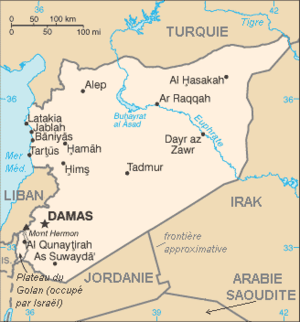
L'expression Bec de canard désigne l’extrémité Nord-Est du territoire syrien située entre les frontières avec la Turquie et l’Irak, dans l’ancienne province de Djézireh, actuel gouvernorat d'Al-Hasaka.
La Syrie, en forme longue la République arabe syrienne, est un pays d'Asie de l'Ouest situé sur la côte orientale de la mer Méditerranée. Elle possède des frontières terrestres avec la Turquie, l'Irak, la Jordanie, Israël, le Liban et une frontière maritime avec Chypre. Sa capitale est Damas.
Damas est une ville et la capitale de la Syrie. Elle a plusieurs noms en arabe : le Cham, la ville du Jasmin.
Le 29 novembre 1947, l’Assemblée générale des Nations unies vote le Plan de partage de la Palestine proposé par le Comité spécial des Nations unies sur la Palestine avec l’accord des deux superpuissances émergentes de la Seconde Guerre mondiale, les États-Unis et l’Union soviétique est approuvé par l’Assemblée générale de l’ONU, à New York par le vote de la résolution 181. Ce Plan est rejeté par les arabes palestiniens et les pays arabes.
La guerre civile syrienne — ou révolution syrienne — est un conflit armé en cours depuis 2011 en Syrie. Elle débute dans le contexte du Printemps arabe par des manifestations majoritairement pacifiques en faveur de la démocratie contre le régime baasiste dirigé par le président Bachar el-Assad. Réprimé brutalement par le régime, le mouvement de contestation se transforme peu à peu en une rébellion armée.
Les villes de Syrie par ordre démographique décroissant.